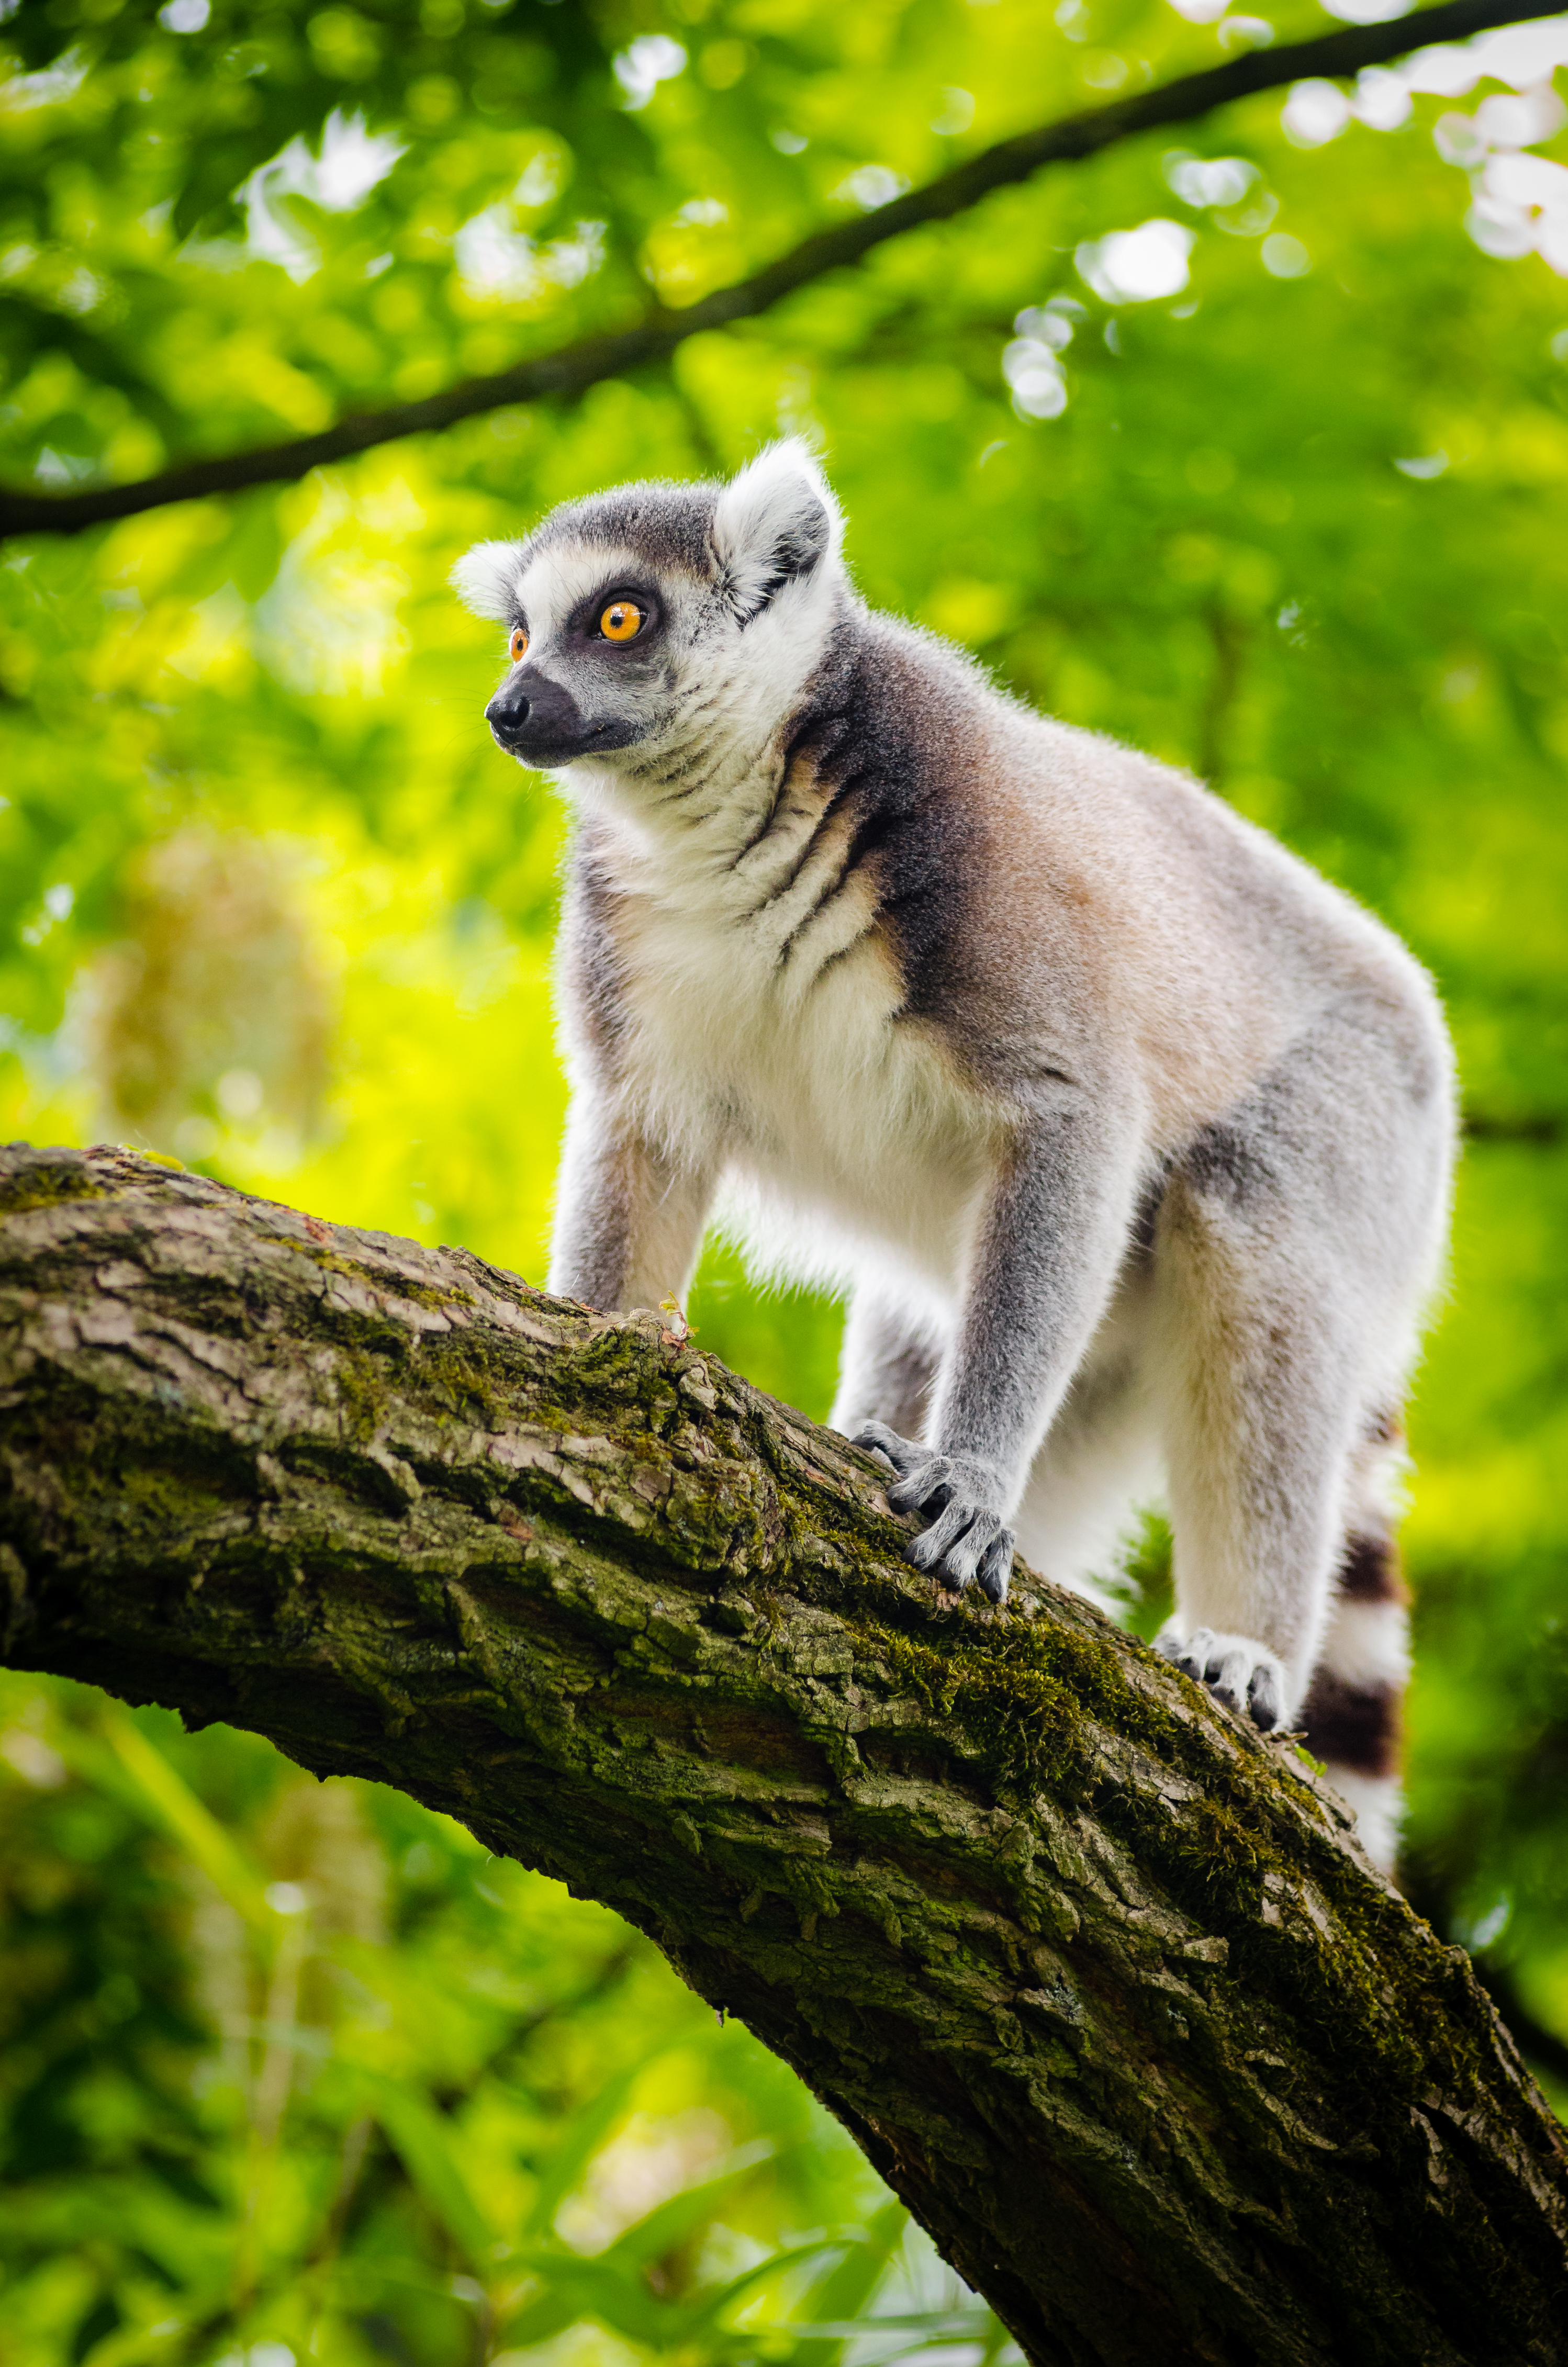
nature, forest, animal, wildlife, zoo, mammal, fauna, primate, madagascar, vertebrate, lemur, new world monkey